Stannosis

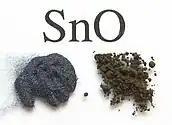
Tin(II) oxide, or Stannous oxide, is a brown-black powder or blue-black crystalline solid compound.

Stannous oxide (SnO) is used for manufacturing glass materials, like ceramics. The compound is insoluble in water and takes the form of a brow-black powder or blue-black crystalline solid. It is labeled as both an irritant and health hazard in the chemical safety sections of safety data sheets.